Bell UH-1 Iroquois

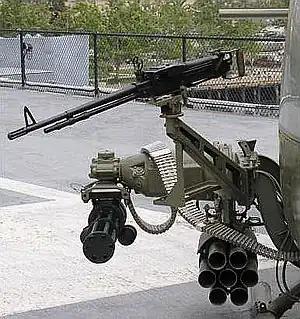
Typical armament for UH-1 gunship

The Bell UH-1 Iroquois is a utility helicopter designed for military use. It has a metal fuselage of semi-monocoque construction with tubular landing skids and two rotor blades on the main rotor. Early UH-1 models featured a single Lycoming T53 turboshaft engine in versions with power ratings from . Later UH-1 and related models often featured twin engines and four-blade rotors. All members of the UH-1 family have similar construction. The UH-1H is the most-produced version, and is representative of all types. The main structure consists of two longitudinal main beams that run under the passenger cabin to the nose and back to the tail boom attachment point. The main beams are separated by transverse bulkheads and provide the supporting structure for the cabin, landing gear, under-floor fuel tanks, transmission, engine and tail boom. The main beams are joined at the lift beam, a short aluminum girder structure that is attached to the transmission via a lift link on the top and the cargo hook on the bottom and is located at the aircraft's center of gravity. The lift beams were changed to steel later in the UH-1H's life, due to cracking on high-time airframes. The semi-monocoque tail boom attaches to the fuselage with four bolts.